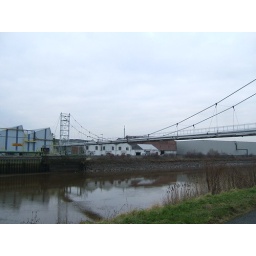
Pipe bridge over the Nete river